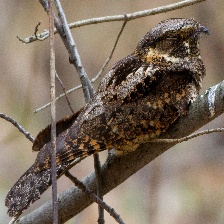
Species: EASTERN WIP POOR WILL
Scientific name: ANTROSTOMUS VOCIFERUS